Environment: real
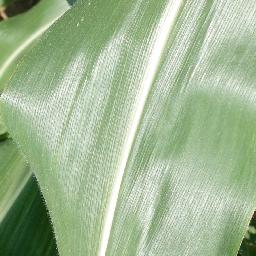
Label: healthy